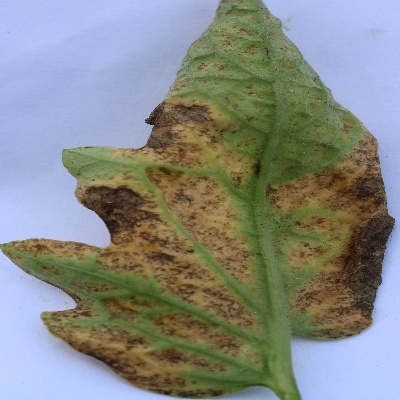
Crop: Tomato
Condition: verticulium wilt